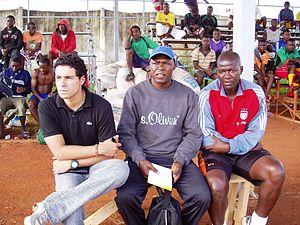
Un observateur sportif travaillant pour un club ou une sélection sportive, est une personne chargée soit de repérer de nouveaux talents, soit d'observer et d'analyser le jeu ou la tactique d'un futur adversaire. La plupart des observateurs sportifs sont eux-mêmes d'anciens sportifs.